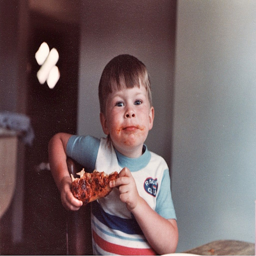
a small boy is eating some pizza and making a mess
A boy is eating a piece of pizza at the table.
A boy eats pizza with sauce on his face.
A boy that is sitting at a table with pizza.
A young boy holding a slice of pizza up to his chest.